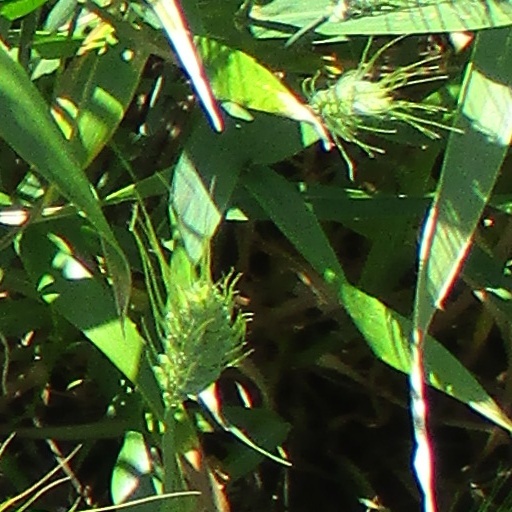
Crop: wheat